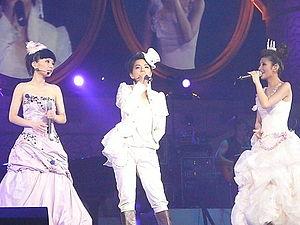
Cet article représente la discographie du groupe féminin taïwanais SHE: Selina Ren, Ella Chen et Hebe Tien. Elles ont actuellement dix albums de sortis ainsi que deux compilations d'album. Tous leurs albums possèdent un oxalis qui représente le symbole du groupe. Dans certains albums, il est plus facilement repérable tel que Girl's Dorm, Together, Encore et Forever.
SHE est un groupe taïwanais composé de Selina Ren, de Hebe Tien et d'Ella Chen.